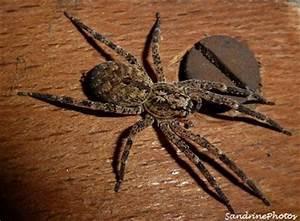
spider